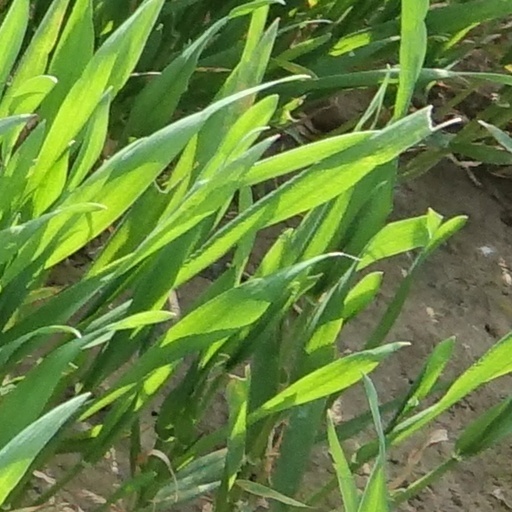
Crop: wheat